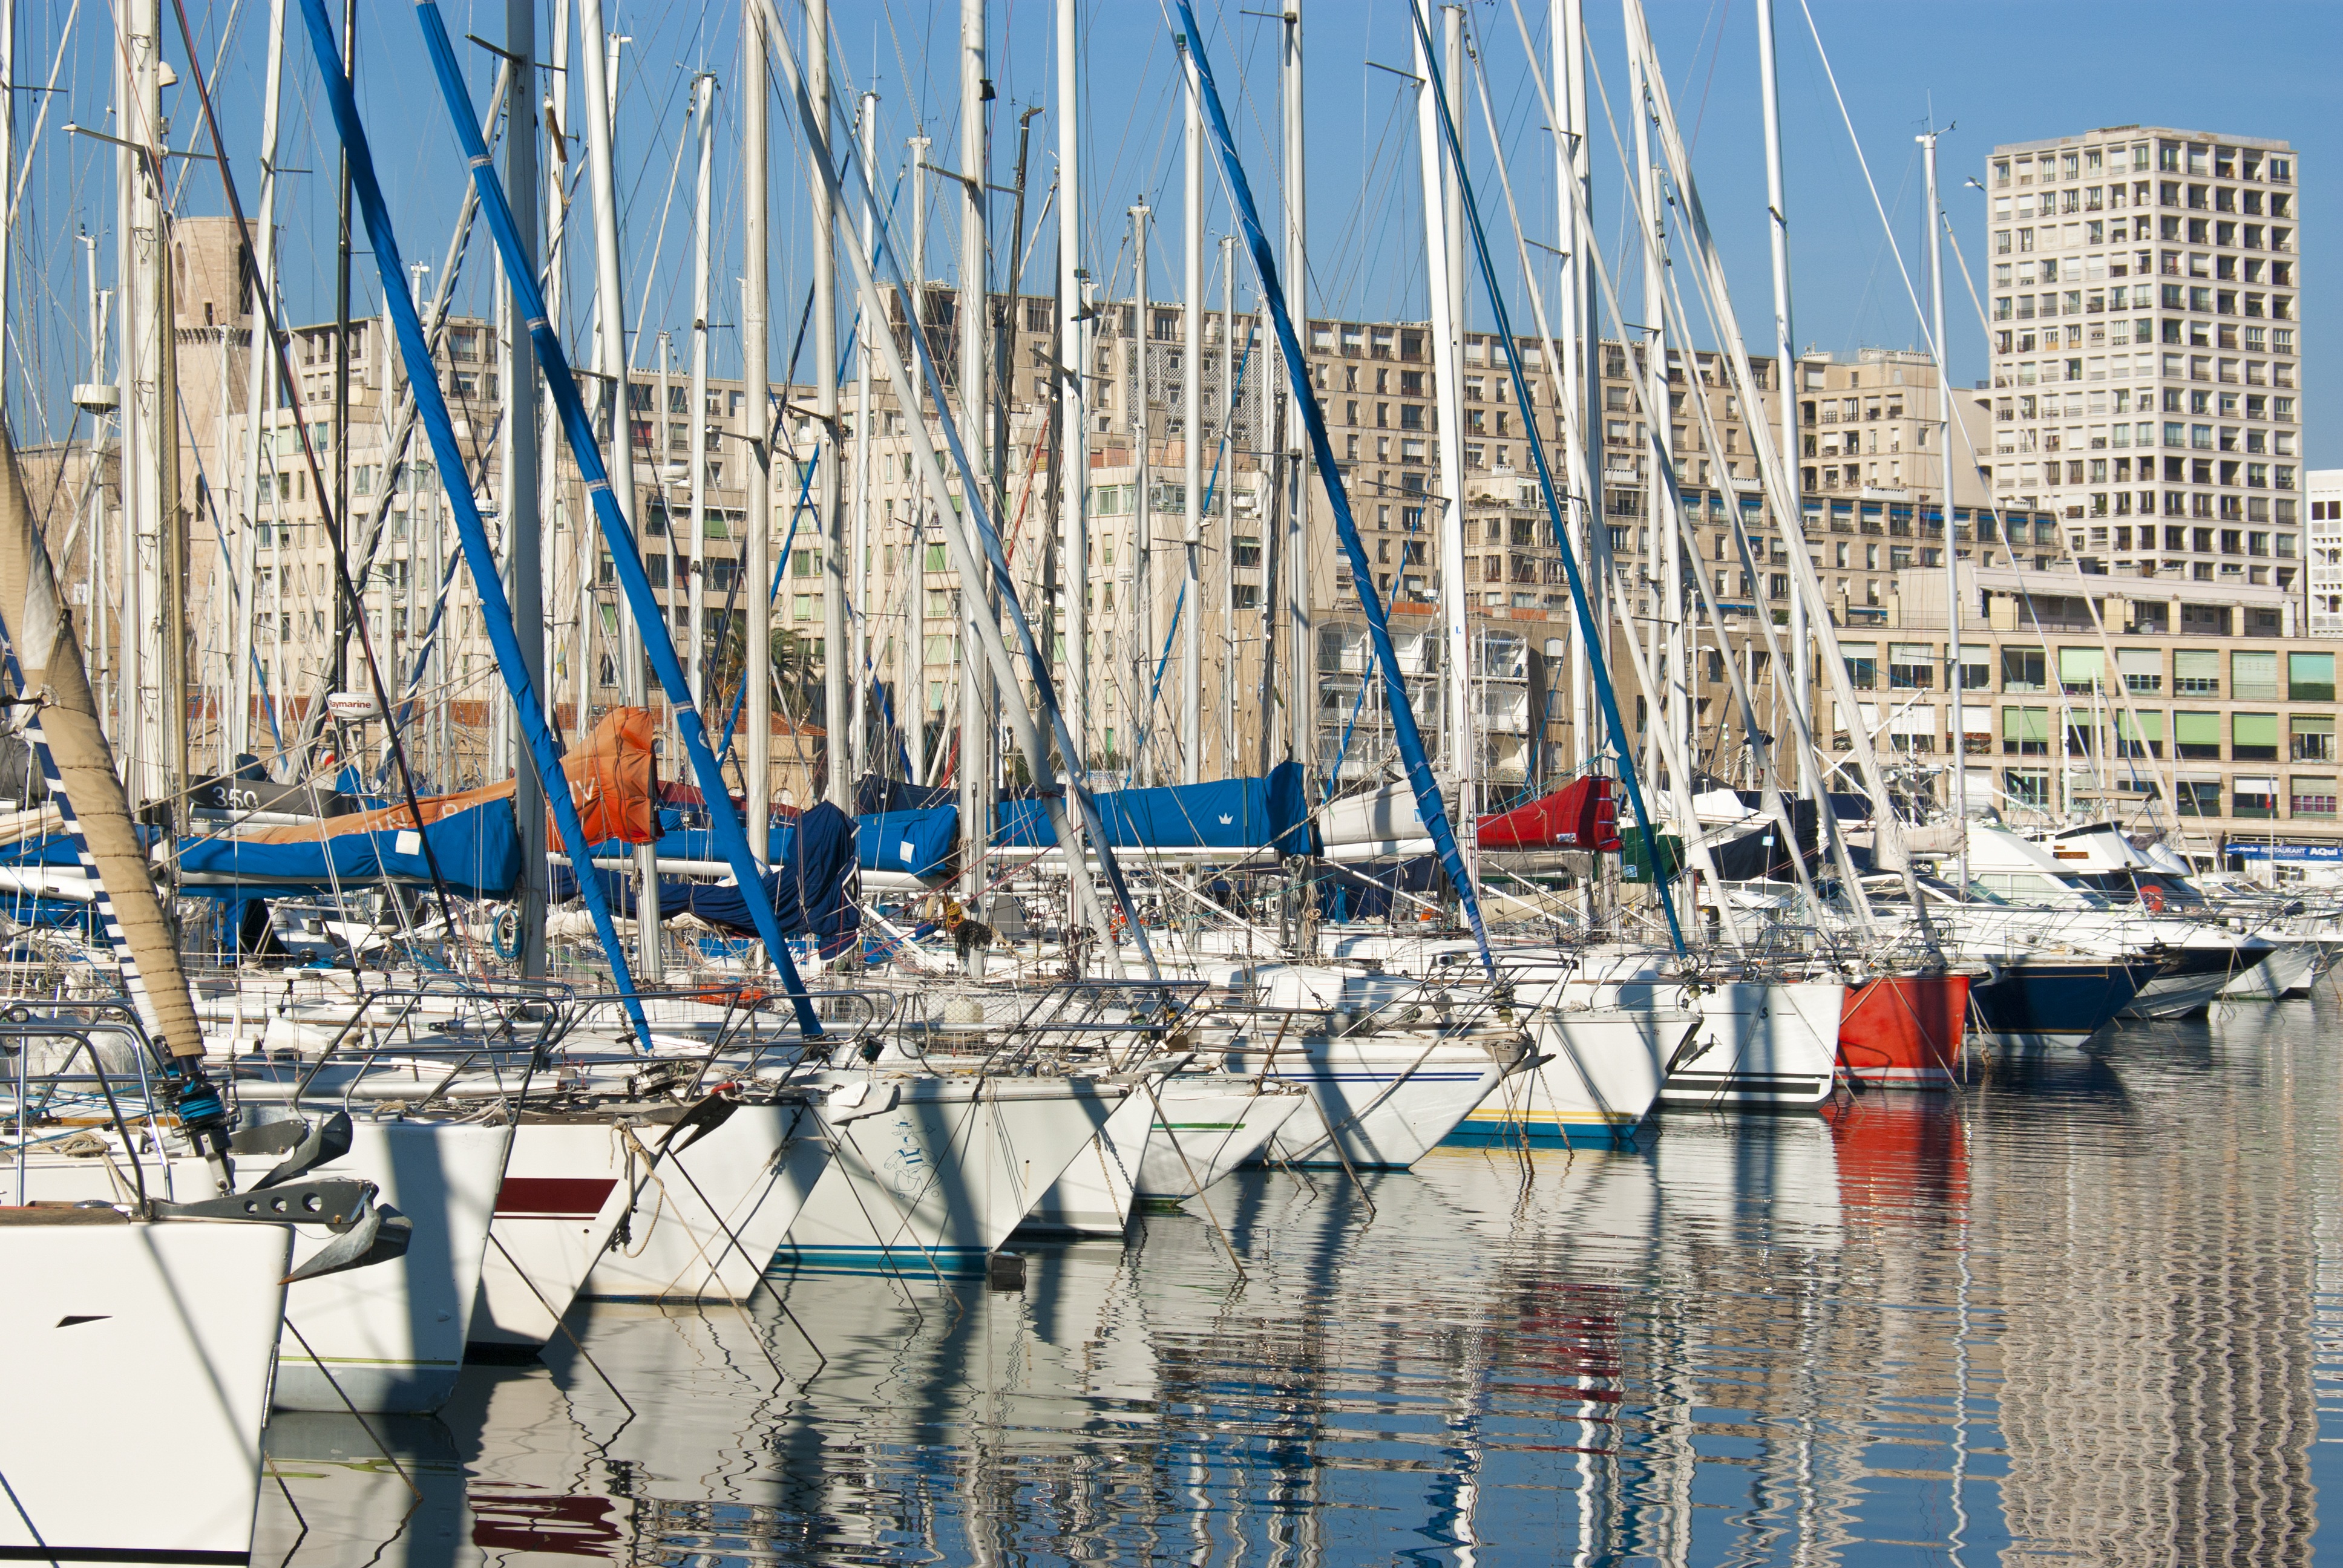
sea, dock, boat, france, vehicle, mast, sailing, harbor, marina, port, sailboat, sail, marseille, watercraft, sailing ship